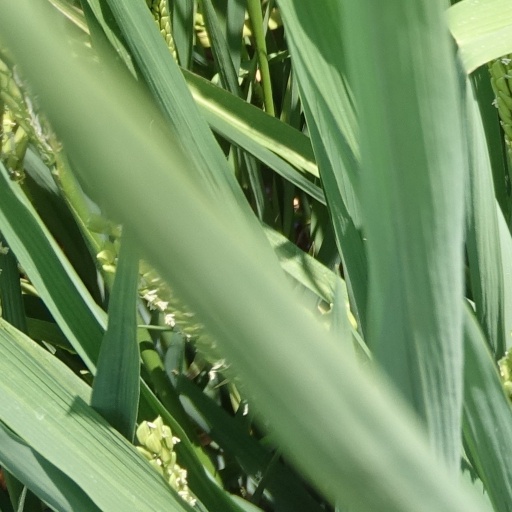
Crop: rice